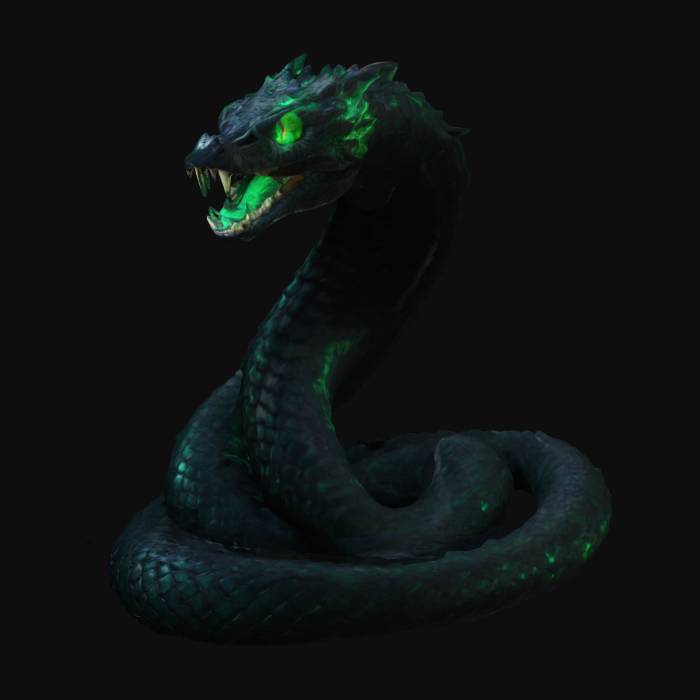
미적 점수 (1~10점): 7